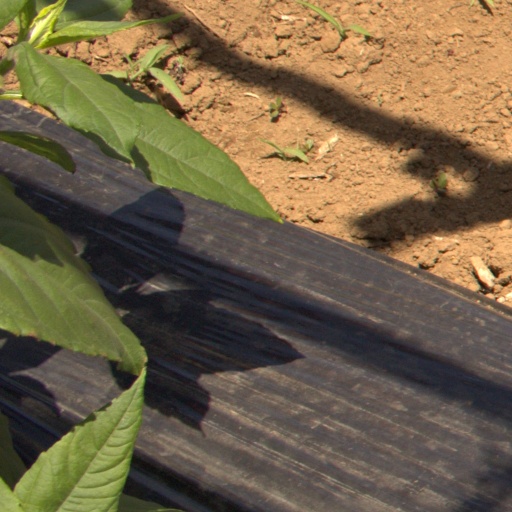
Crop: Jerusalem artichoke